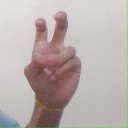
अक्षर: ई